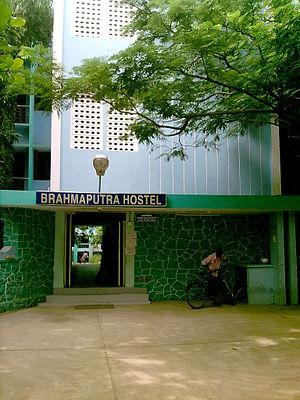
L'Institut indien de technologie de Madras est un institut public d'ingénierie situé à Chennai, au Tamil Nadu. Etant l'un des instituts indiens de technologie, il est reconnu comme Institut d'Importance Nationale. Créé en 1959 avec l'assistance technique et financière de l'ancien gouvernement de l'Allemagne de l'Ouest, c'est le troisième IIT établi par le gouvernement de l'Inde.